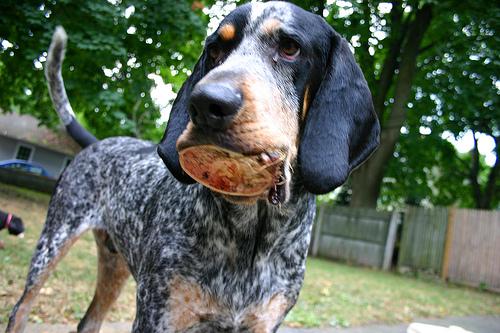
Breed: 217-n000050-bluetick